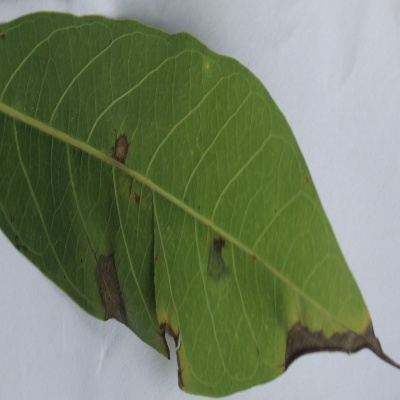
Crop: Cassava
Condition: brown spot